Catherine Bonney

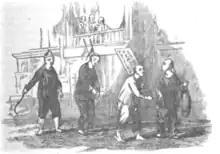
Depiction of public whipping in China also found in Bonney's text

Throughout her first mission trip, Bonney also became fascinated with Chinese culture. She collected watercolor paintings that depicted various aspects of Chinese life, from crafts, to foot binding, to the “Chinese Punishments."